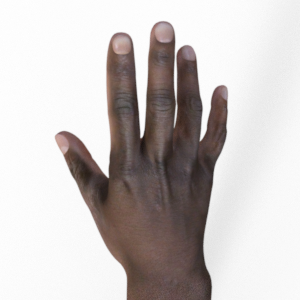
Label: paper